Tribeca

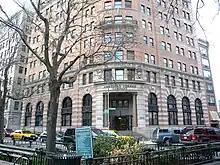
American Thread Building

The increased shipping encouraged the expansion of the Washington Market – a wholesale produce market that opened in 1813 as "Bear Market" – from the original market buildings to buildings throughout its neighborhood, taking over houses and warehouses to use for the storage of produce, including butter, cheese, and eggs. In the mid-19th century, the neighborhood was the center of the dry goods and textile industries in the city, and St. John's Park was turned into a freight depot. Later, the area also featured fireworks outlets, pets stores, radios – which were clustered in a district that was displaced by the building of the World Trade Center – sporting goods, shoes, and church supplies. By the mid-19th century, the area transformed into a commercial center, with large numbers of store and loft buildings constructed along Broadway in the 1850s and 1860s.